Bush–Herbert Building

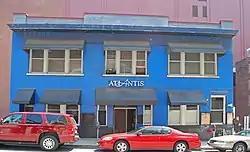
The Bush–Herbert Building in 2010

The Bush–Herbert Building is a historic building in Nashville, Tennessee, United States. It was home to the Bush Brick Company (founded in 1867 by Confederate veteran Major W.G. Bush in 1867) and T. L. Herbert and Sons, from 1911 to 1961. The family business made bricks used for the construction of many buildings on the campus of Vanderbilt University as well as the Maxwell House Hotel, the Downtown Presbyterian Church and the Tulip Street Methodist Church. The building has been listed on the National Register of Historic Places since March 25, 1982.